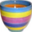
Label: bowl